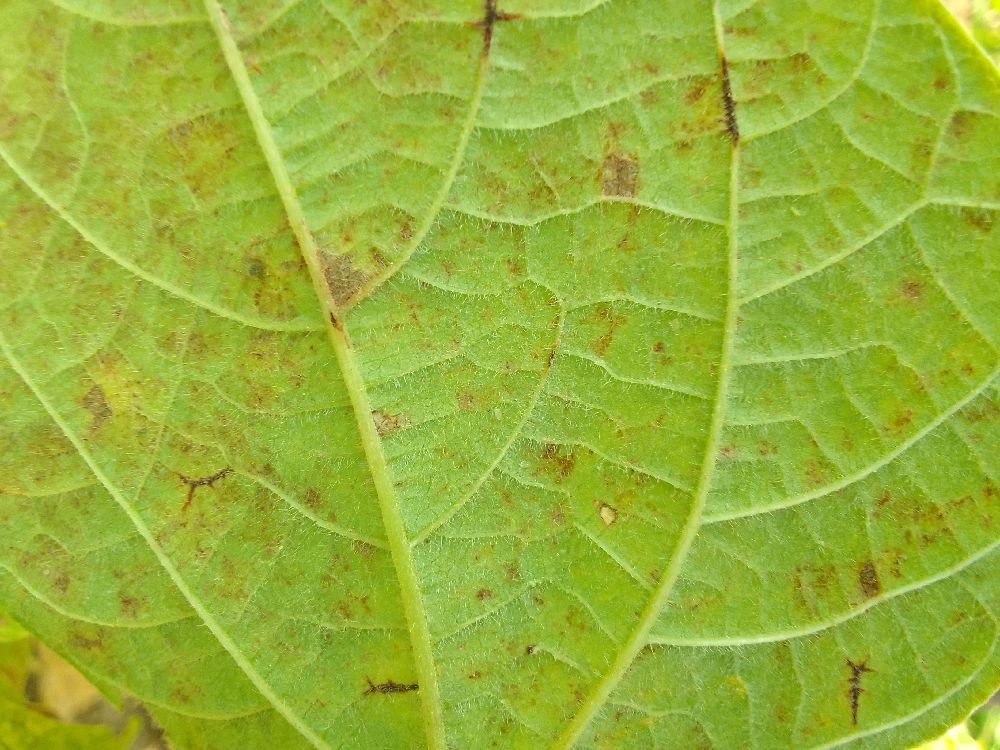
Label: anthracnose